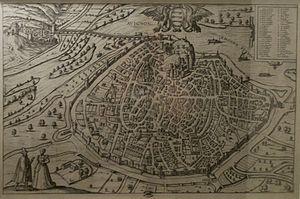
Plan de la ville d'Avignon et de ses alentours en 1572, connu sous le nom Plan aux Personnages
Avignon est une ville du sud de la France, située au confluent du Rhône et de la Durance. C'est la ville où siège le conseil du Grand Avignon. Avignon est le chef-lieu de l'arrondissement d'Avignon et du département de Vaucluse. Ses habitants s'appellent les Avignonnais.
L'île de la Barthelasse est une île fluviale avec une superficie de 9,8 km².